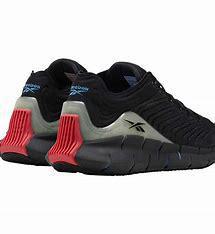
Brand: Reebok
Model: ZIG Kinetica